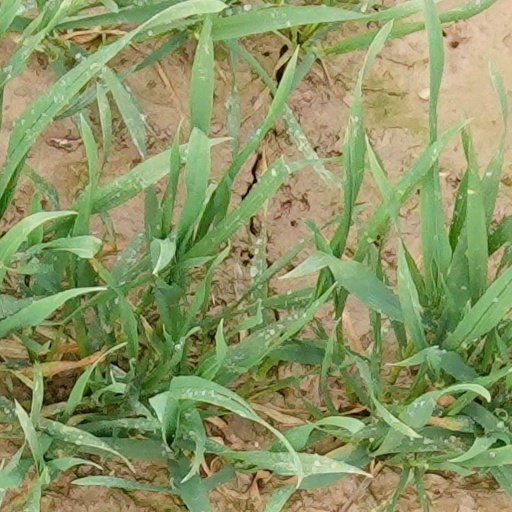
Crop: wheat